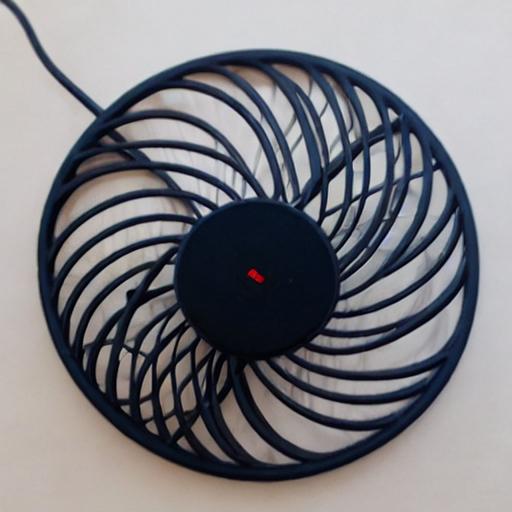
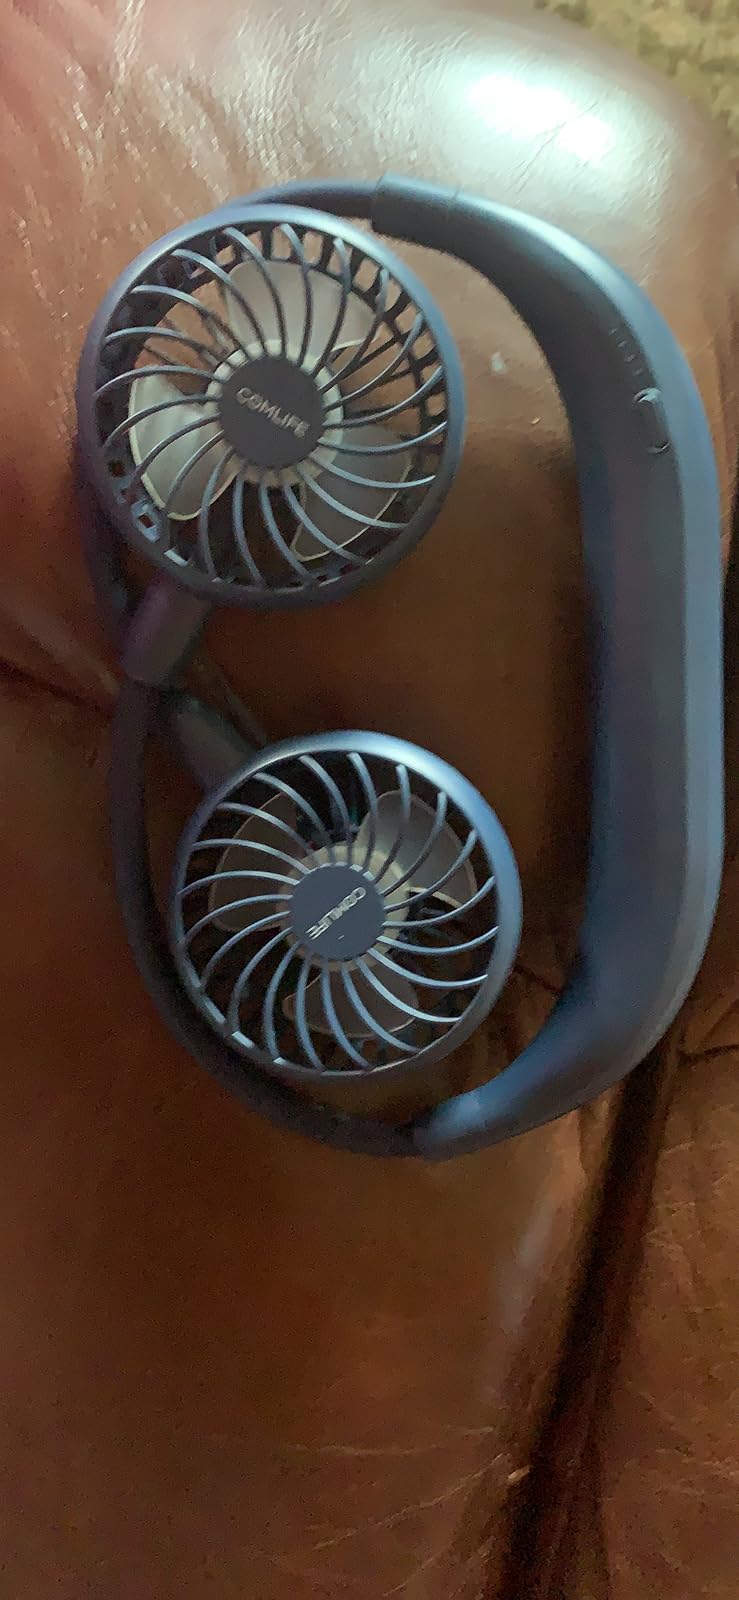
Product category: fan
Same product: no